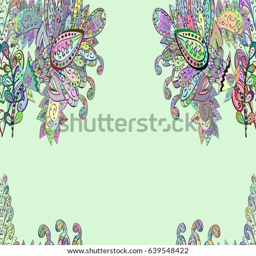
vector vintage baroque floral seamless pattern in branch .